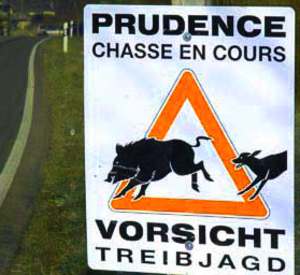
Panneau bilingual (français et allemand) en Luxembourg.